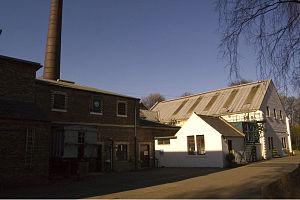
Distillerie de Glenkinchie
Glenkinchie est l'une des trois dernières distilleries de whisky en activité des Lowlands. Elle se situe à Pencaitland, au sud d'Édimbourg.